Rule, Britannia!

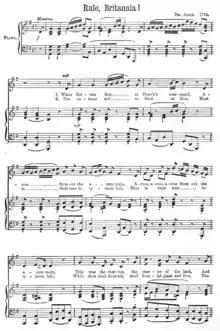
First page of an 1890s edition of the sheet music

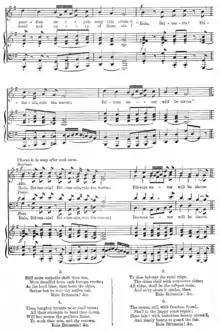
Second page

"Rule, Britannia!" is a British patriotic song, originating from the 1740 poem "Rule, Britannia" by James Thomson and set to music by Thomas Arne in the same year. It is most strongly associated with the Royal Navy, but is also used by the British Army.